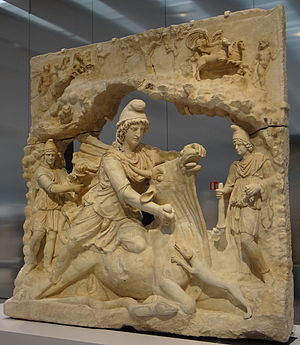
Mithraskulten
Mithra la Galerie du Temps du Louvre-Lens
Mithraismen eller mithraskulten var en hellenistisk mysteriereligion, der dyrkede lys- og frelserguden Mithras. Man ved ikke med sikkerhed, hvornår og hvordan mithraismen opstod. Mithraskulten fik sin største udbredelse i kejsertidens førkristne Romerrige.